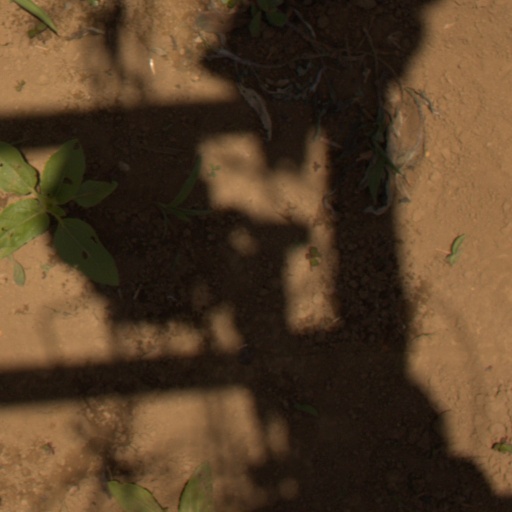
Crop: Jerusalem artichoke